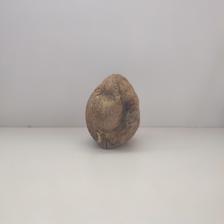
Size: Spoiled